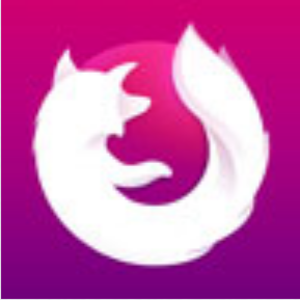
Cet article présente les différentes versions des logos de Mozilla Firefox.